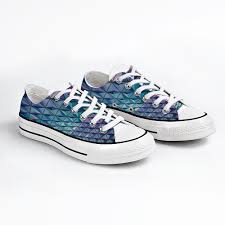
Label: Sneaker